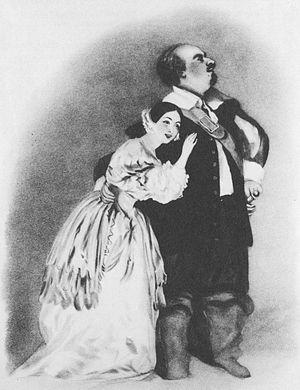
Giulia Grisi est une cantatrice italienne née le 22 mai 1811 à Milan, alors capitale du Royaume d'Italie, et morte le 29 novembre 1869 à Berlin.